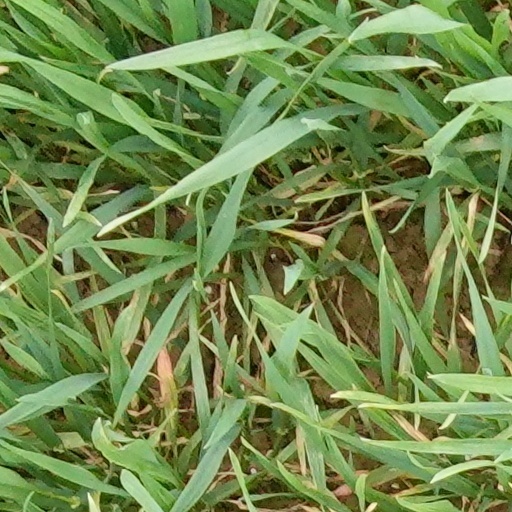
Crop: wheat